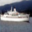
Label: ship